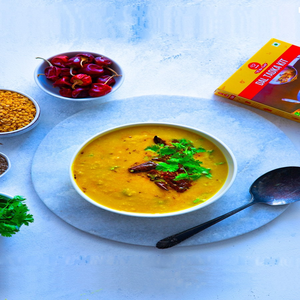
Dish: dal